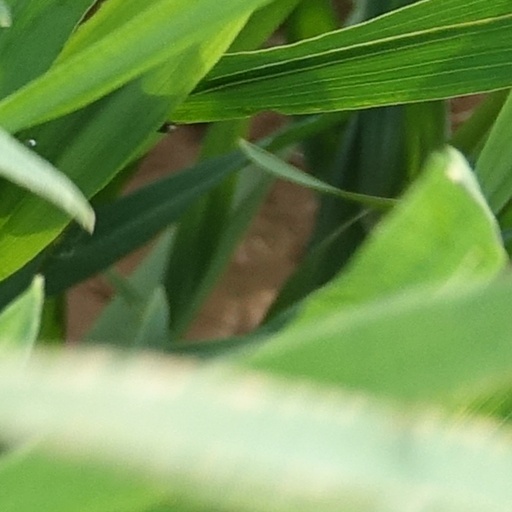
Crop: wheat